Paul A. Hodgson

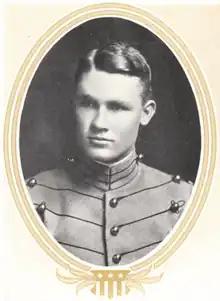
Paul A. Hodgson as a West Point cadet

Paul Alfred Hodgson (November 19, 1891 – October 7, 1955) was a West Point graduate who served in the World War I and World War II. While at West Point, he roomed with the future President of the United States, Dwight D. Eisenhower. The two enjoyed a lifelong friendship throughout their military career and their enjoyment for sports.